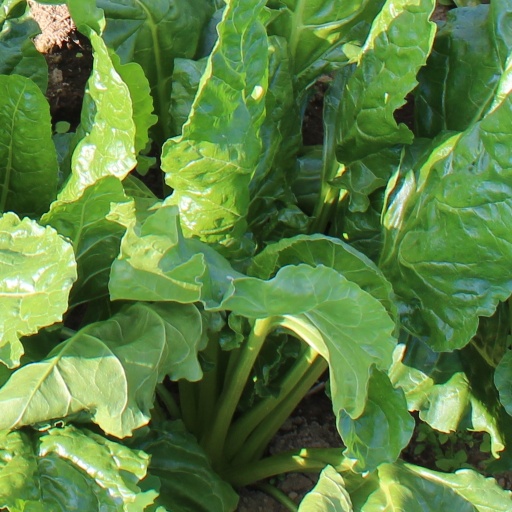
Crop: sugar beet